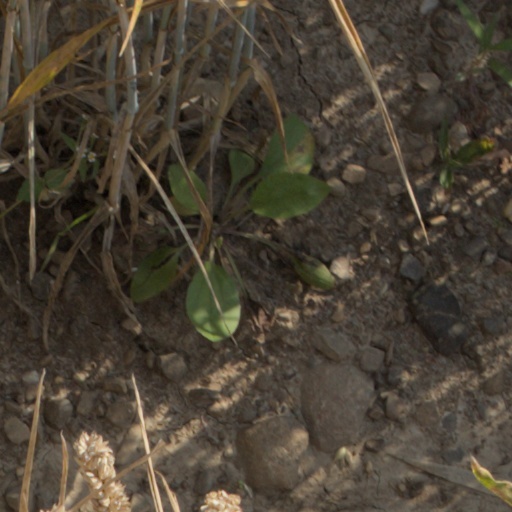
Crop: wheat